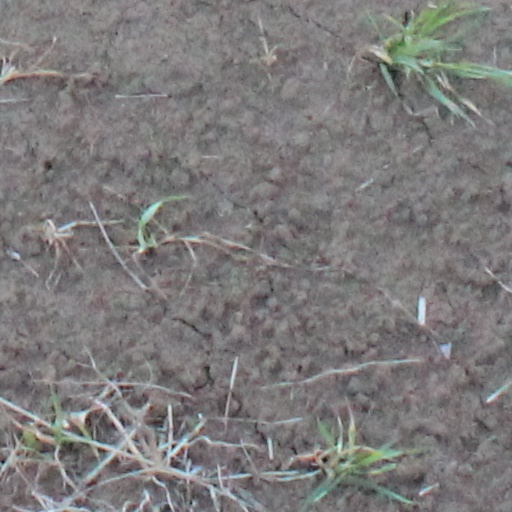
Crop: wheat